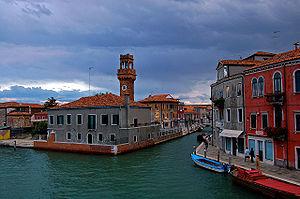
Le rio dei Vetrai est un canal de l'île de Murano.